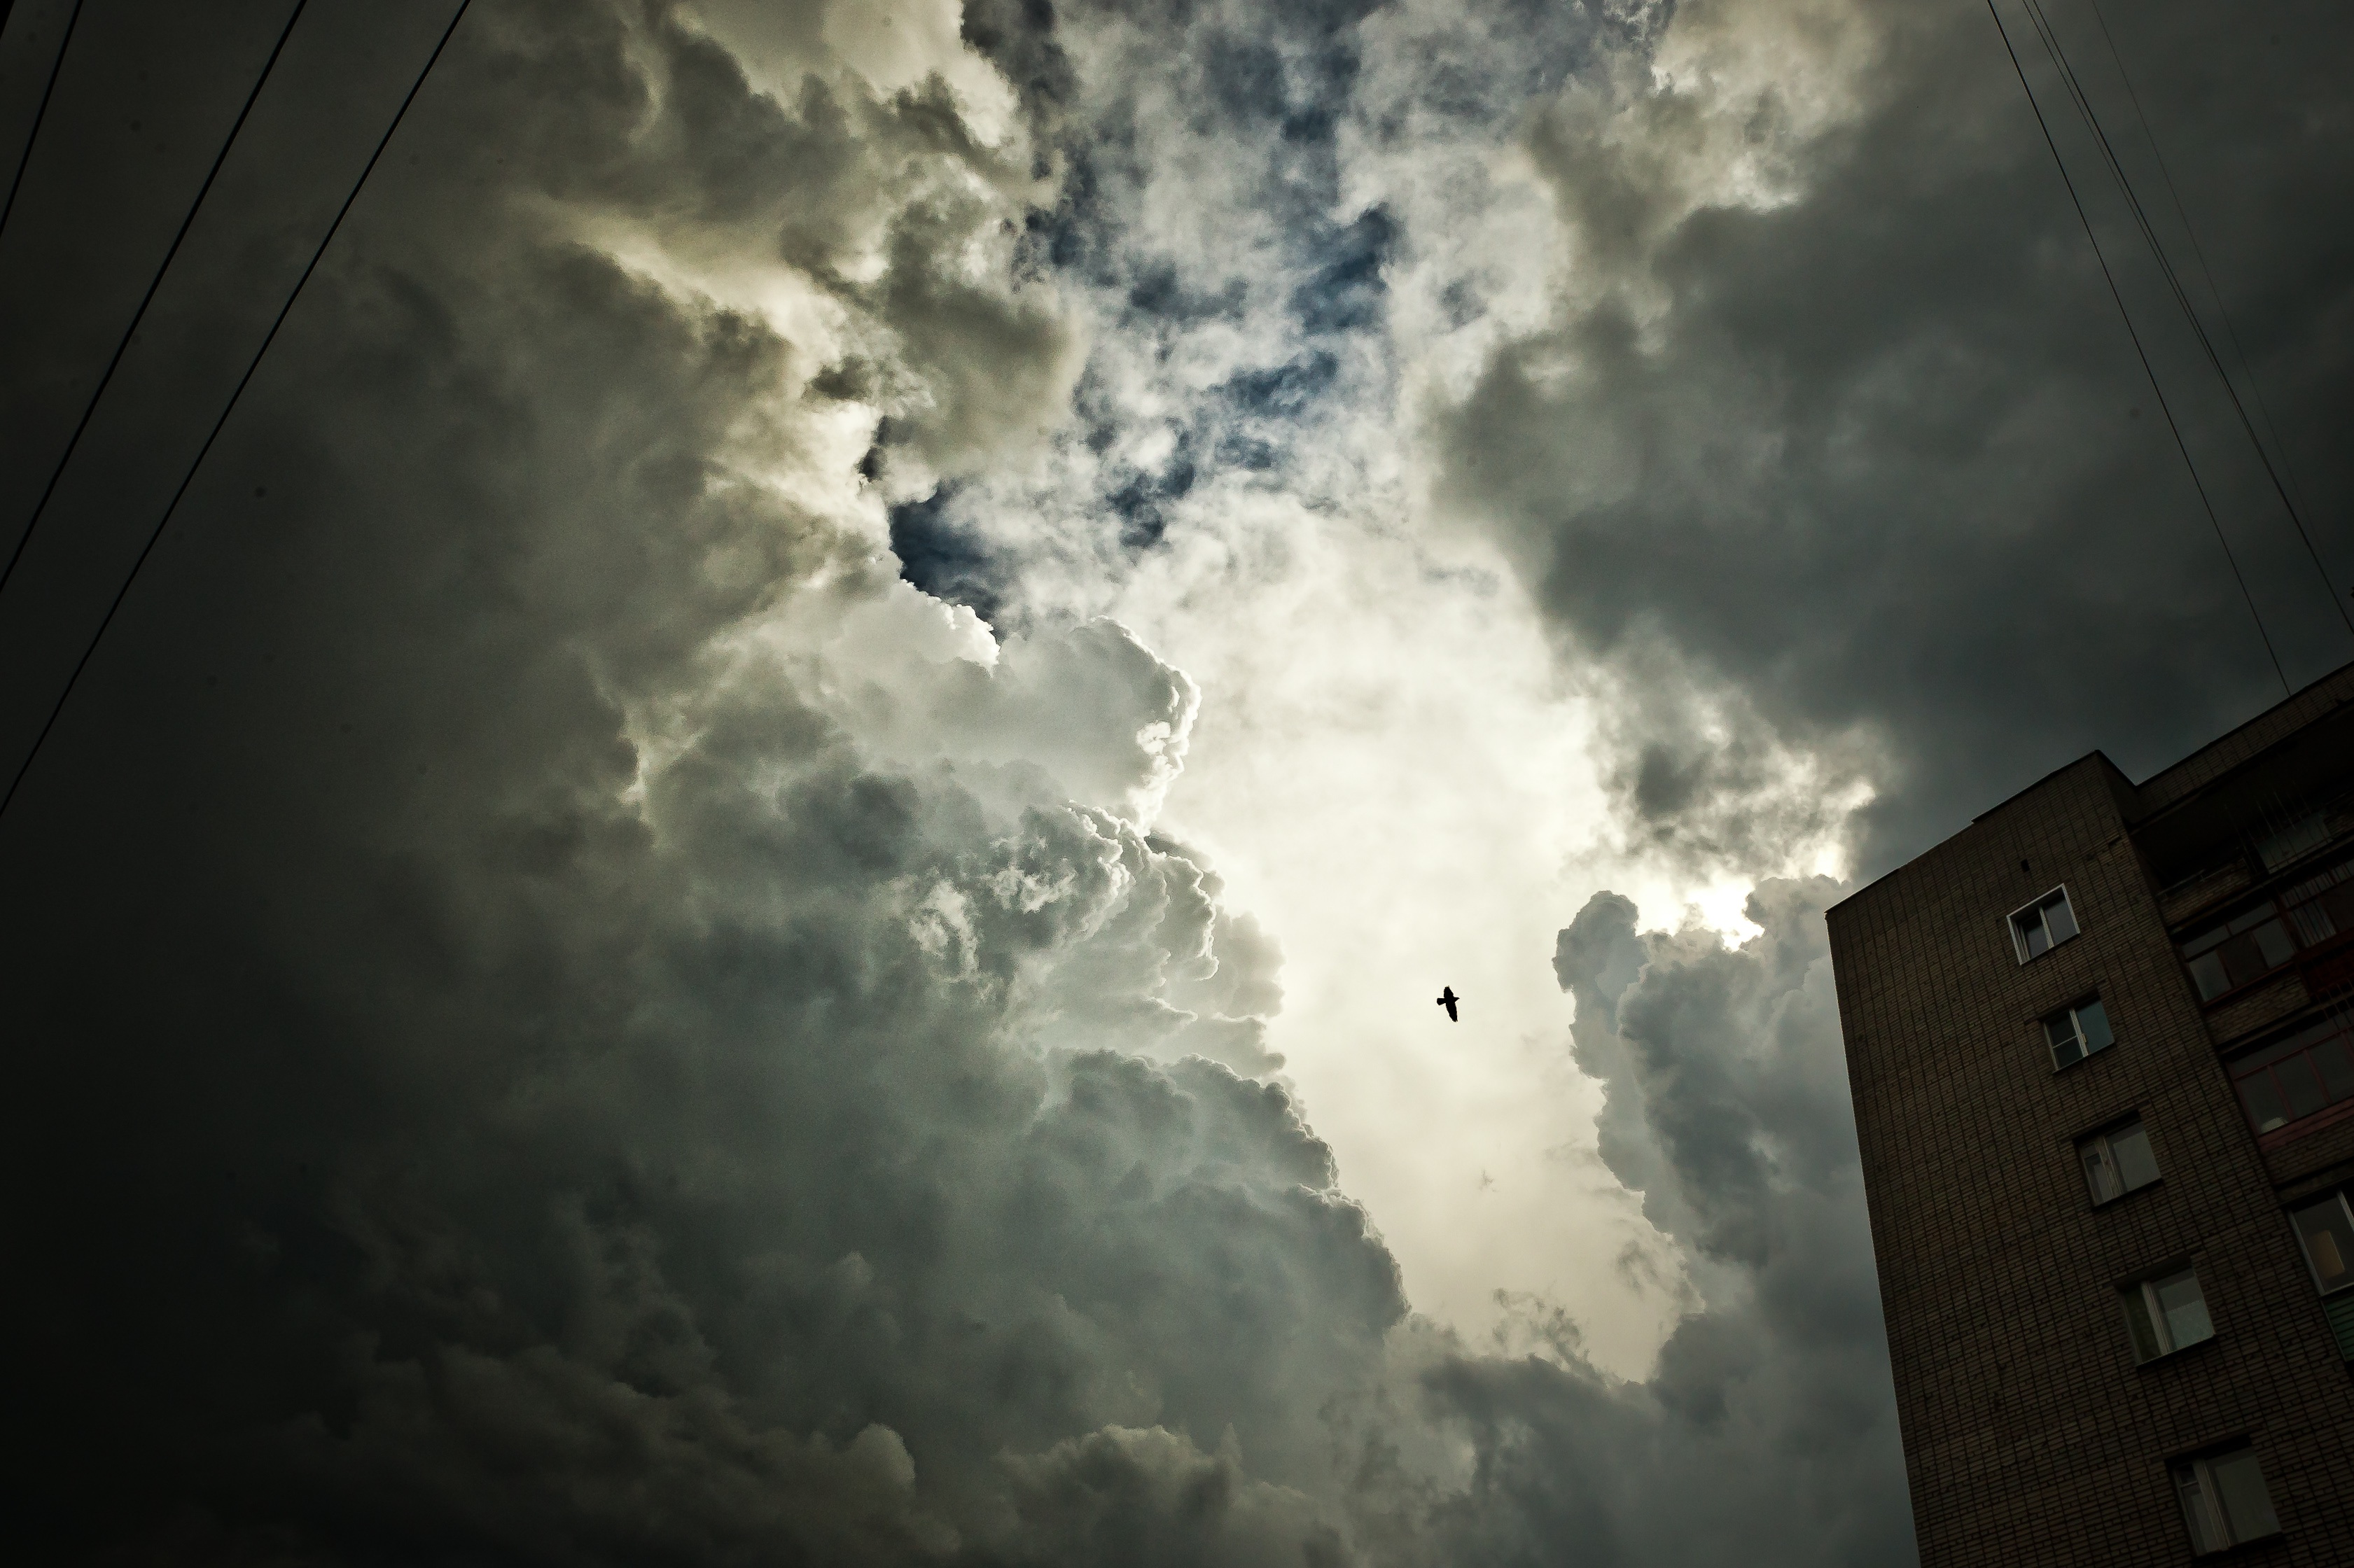
cloud, sky, sunlight, atmosphere, weather, storm, darkness, cloudscape, thunder, meteorological phenomenon, atmosphere of earth